Bill Smyth (American football)

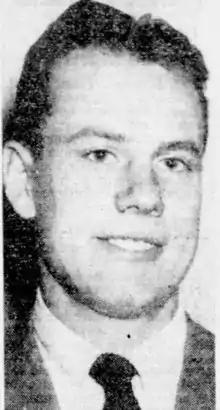
Bill Smyth,

William Krantz Smyth (April 8, 1922 – November 6, 1966) was an American football player and coach. He played college football for Notre Dame (1940–1941), Cincinnati (1942), and Penn State, and had his college career interrupted by service in the United States Marine Corps during World War II. He played for the Los Angeles Rams from 1947 to 1950 and was an assistant coach for the Ottawa Rough Riders from 1956 to 1966.